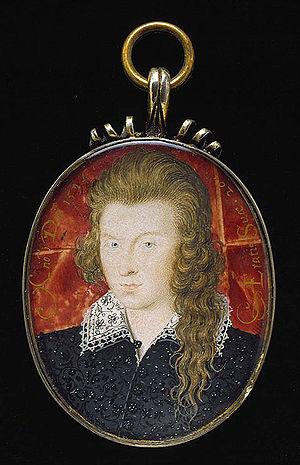
La question de la sexualité de Shakespeare a souvent été soulevée par le contenu des œuvres qui lui sont attribuées. Son éventuelle bisexualité a scandalisé à une certaine époque la critique internationale, en égard à son statut d’icône universelle.